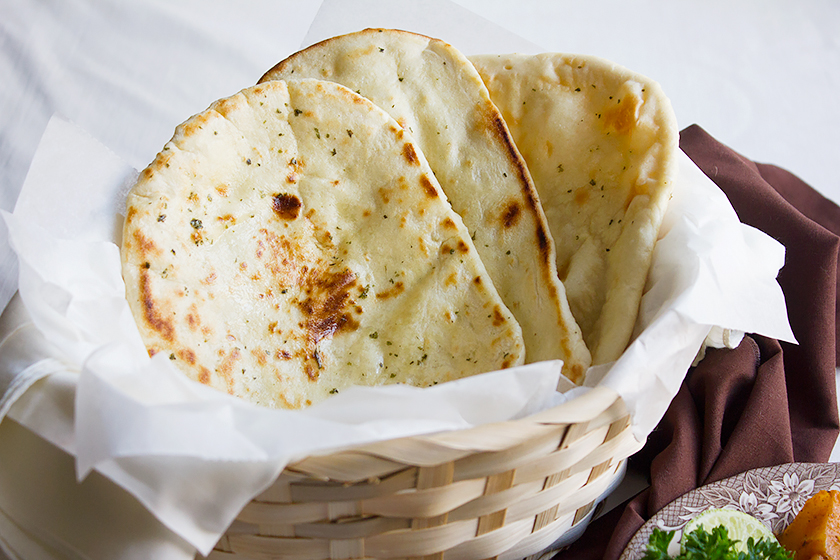
Dish: butter_naan